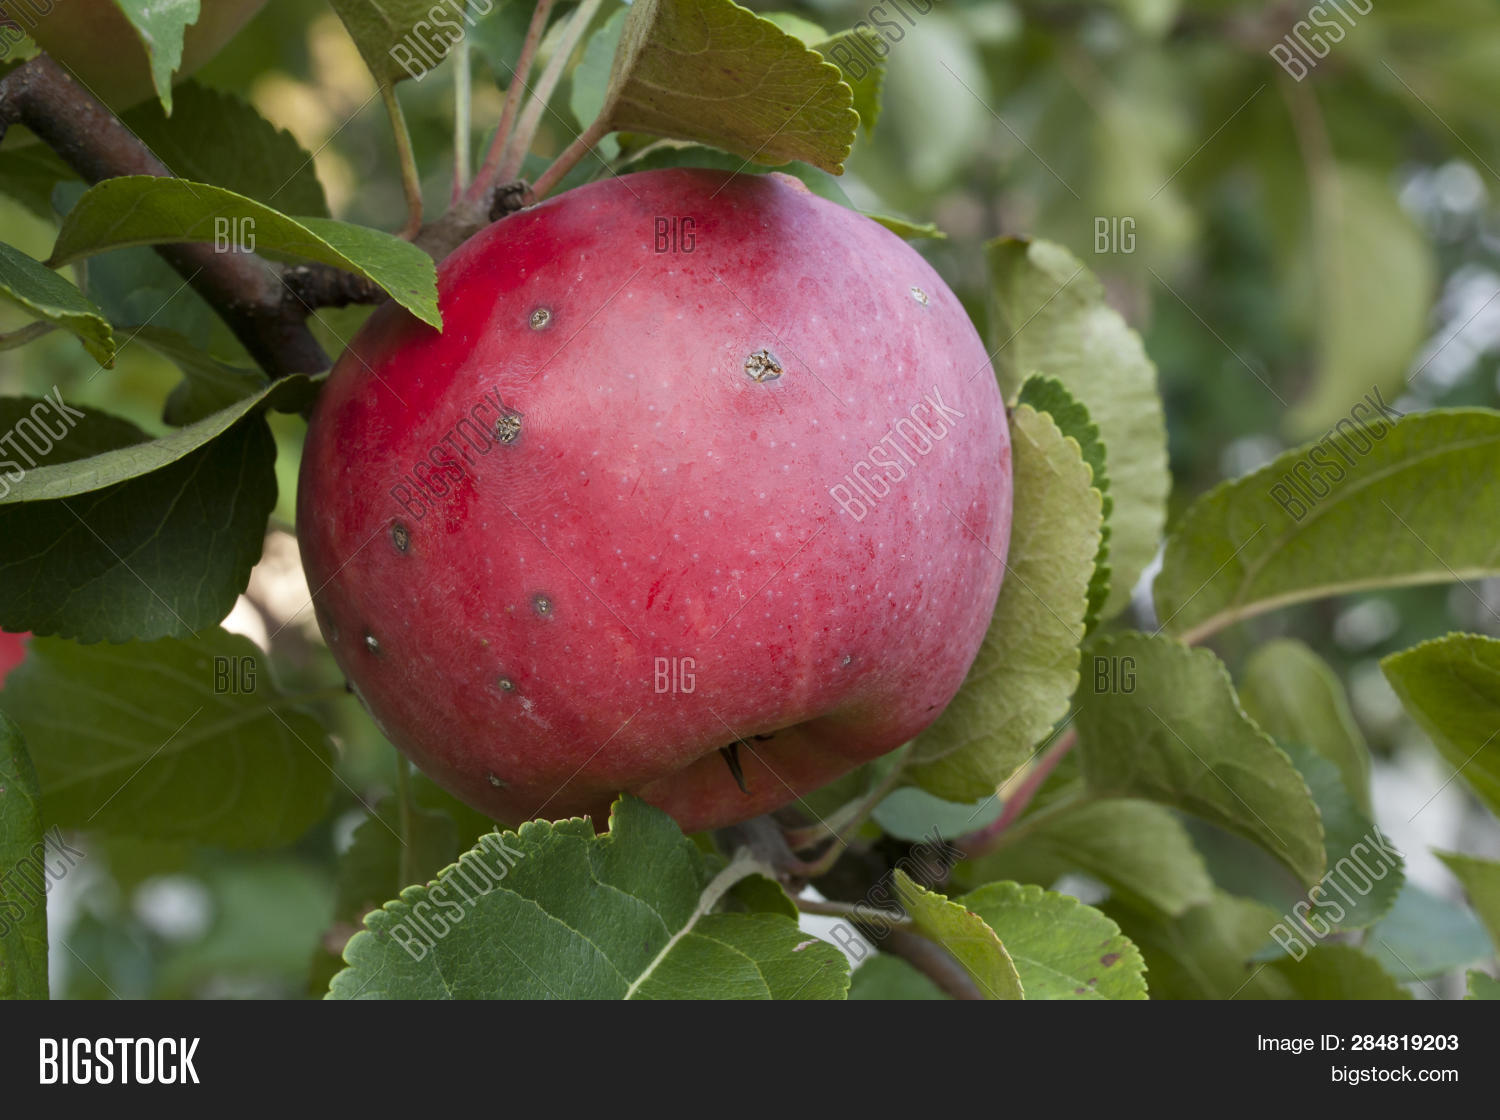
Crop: apple
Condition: scab